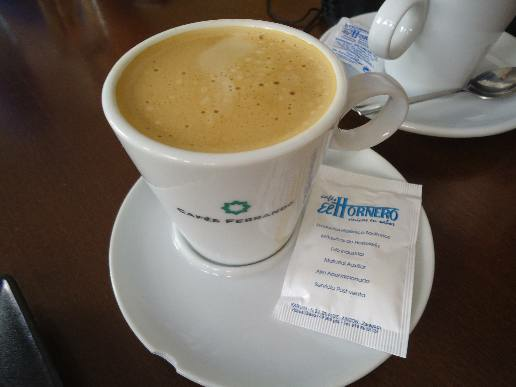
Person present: No